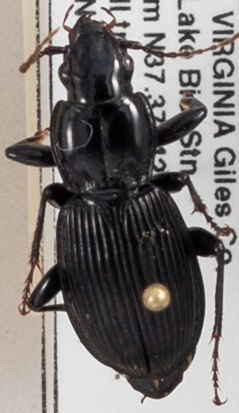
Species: Pterostichus coracinus
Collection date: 2018-08-14
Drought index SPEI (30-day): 1.962
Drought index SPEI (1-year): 0.47
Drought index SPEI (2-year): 0.694